Weediquette

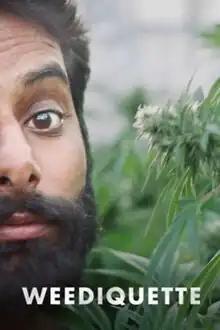
Weediquette TV show poster

Weediquette is a documentary television series following Vice Media correspondent Krishna Andavolu as he chronicles the science, culture, and economics of the legalization of marijuana.